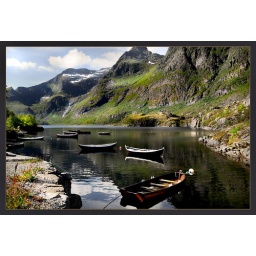
Inland lake in Lofoten with old style boats